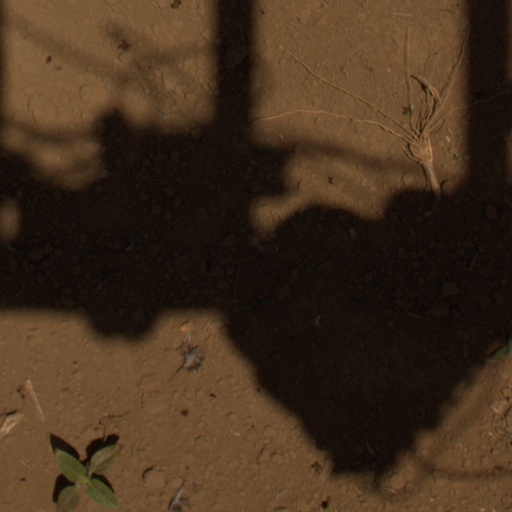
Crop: Jerusalem artichoke